Parachutist badge

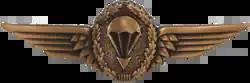
Parachutist badge in bronze

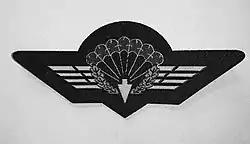
GSG9 parachutist badge of the Federal Police of Germany

The parachutist badge of the Bundeswehr is awarded upon completion of the parachutist course conducted at the Airborne/Air mobile school at Altenstadt, Germany.